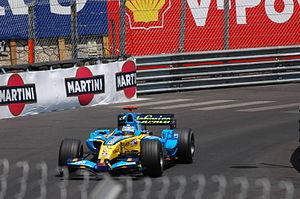
Le Grand Prix de Monaco 2006 est la 757ᵉ course de Formule 1 courue depuis 1950 et la septième épreuve du championnat 2006 courue sur le circuit de Monaco, dans la principauté de Monaco le 28 mai 2006. Fernando Alonso profite de la pénalité de Michael Schumacher en qualification pour remporter pour la première fois de sa carrière le Grand Prix de Monaco.